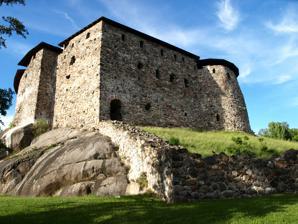
Building: Raseborg Castle
Country: Finland
Year built: 1378
Historic site in southern Finland Raseborg Castle Raseborg Castle today Location Raseborg , Finland Coordinates 59°59′30″N 23°39′04″E / 59.99167°N 23.65111°E / 59.99167; 23.65111 Built 1370s Inside view The Raseborg Castle ( Swedish : Raseborgs slott , Finnish : Raaseporin linna ),  is a medieval castle in Raseborg , Finland . The castle was active from 1370s to 1553. Today the ruins are open to the public in the summer and the castle is host to the yearly Raseborg Summer Theatre. History It has been suggested that the castle was founded by Hermann of Dorpat , the successor of Albert of Riga , and Livonian Brothers of the Sword after Livonian Crusade . They would have named the castle Ratzeburg after Bishopric of Ratzeburg . The castle is also suggested to be founded by Bo Jonsson Grip and it is thought that the castle's first phase was completed sometime between 1373 and 1378. The first written data about the castle is from 1378. Its main purpose was to protect Sweden 's interests in southern Finland against the Hanseatic city of Tallinn . The castle was originally built on a small island in the north end of a sea bay. The historians think that the castle was built in 3 different stages over time from the 14th to the 16th century. The layout of the castle resembles a capital 'D', with a round, thick-walled donjon on one corner and the straight part of the D forming the keep , and an inner bailey in center. The castle has had outer walls forming two outer baileys . The outer wall has had one square tower and a barbican . The ruins of the outer wall of the castle do still exist. According to the historians the outer wall was built to protect the foundations of the castle itself. When the use of the artillery became more commonplace, it was vital to protect the basic walls of the castle. There was also one more protection outside the castle. That was a wooden barrier, which surrounded the castle and it prevented any foreign ships to approach the castle harbour. There still exists some small parts of that barrier. The barriers are today on the mainland, but in the 15th century they were located on a peninsula by the sea. The sea level became lower over time due to postglacial rebound , and it became increasingly difficult to approach the castle by boat. This is one of the main reasons why the castle lost its importance. Battles were fought between Swedish and Danish forces and even pirates over control of the castle in the Middle Ages. The castle was abandoned in 1553, three years after Helsinki was founded in 1550 and Helsinki became strategically more important. Present Day Roof on top of the ruins of the castle. Restoration work began in the 1890s and in these days the castle ruins are open to the public. Close to the castle ruins is one of the largest open-air theatre stages in Finland, the Raseborg Summer Theatre. The theatre was founded in 1966, and gives numerous performances in Swedish every year in July, often with a connection to the castle history. References ^ Tarkiainen, Kari (2010). Ruotsin itämaa . Helsinki: Svenska litteratursällskapet i Finland. p. 87. ISBN 978-951-583-212-2 . ^ Raseborg Castle - Sygic Travel ^ C. J. Gardberg (2002). Kivestä ja puusta. Suomen linnoja, kartanoita ja kirkkoja (in Finnish). Helsinki: Otava . pp. 53– 59. ISBN 951-1-17423-1 . ^ Erlin, Niclas (2018). Glans och vardag på Raseborgs slott . Lina Enlund. ISBN 978-952-67742-6-8 . OCLC 1076299430 . Further reading Torsten Hartman (1896), Raseborgs slotts historia / Torsten Hartman , Skrifter utgivna av Svenska litteratursällskapet i Finland (in Swedish), Helsinki: Society of Swedish Literature in Finland , ISSN 0039-6842 , Wikidata Q113384739 External links Wikimedia Commons has media related to Raseborg Castle . The official homepage of Raseborg Castle ruins and Raseborg Summer Theatre (Swedish/Finnish/English) Raseborg Castle Ruins at Visit Raseborg Raseborg Castle at the Finnish National Board of Antiquities Photographs of Raseborg Castle at Muuka.com Medieval castles in Finland , article at the "thisisFINLAND" website of the Finland's Ministry of Foreign Affairs Raseborg at Northern Fortress The Association of Castles and Museums around the Baltic Sea v t e Raseborg Cityscape Sub-divisions and villages Billnäs Bromarv Ekenäs Fiskars Karis Pohja Snappertuna Svartå Tenala Former municipalities Bromarv Ekenäs Ekenäs landskommun Karis Karis landskommun Pohja Snappertuna Tenala Archipelago Ekenäs Archipelago National Park Jussarö Padvalandet Skärlandet Transport Coastal Railway Hanko–Hyvinkää railway National road 25 National road 52 National road 51 Skåldö ferry Buildings Ekenäs city hall Svartå castle Villa Skeppet Places of worship Bromarvs church Ekenäs church Pojo church Sankta Katarina church, Karis Snappertuna church Svartå church Tenala church Tourist attractions Raseborgs slott Fiskars bruk Billnäs bruk Svartå bruk Dagmar spring Ekenäs old town Museums Ekenäs museum center Fiskars museum Snappertuna museum Organisations Axxell Novia University of Applied Sciences BK-46 Ekenäs IF Nyland Brigade Fiskars Sisu Auto History Junkarsborg Grabbacka Raseborg Castle Raseborgs grafschaft Battle of Landsbro Dragsvik prison camp Harparskog Line v t e Finnish castles, fortresses and fortifications Middle Ages Major Turku Castle Vyborg Castle Häme Castle Olavinlinna Other Aulanko Castle Brahe Castle Kajaani Castle Kastelholm Castle Korsholma Castle Kexholm Castle Kuusisto Castle Oulu Castle Raseborg Castle Vyborg City Walls 18th and 19th-century fortifications Hamina Fortress Lappeenranta Fortress Suomenlinna Fortress Svartholm Fortress Lovisa Fortress Hanko Fortress Saint Anna's Crown Fortress Taavetti Fortress Svensksund Naval Fortress Kyminlinna Fortress Kärnäkoski Fortress Järvitaipale Fortress Utti Fortress Liikkala Fortress Bomarsund Fortress 20th-century fortresses Peter the Great's Naval Fortress Krepost Sveaborg Mannerheim Line Harparskog Line Salpa Line VT-line VKT-line U-asema Castles, fortresses and fortifications located outside modern-day Finnish borders shown in italics .